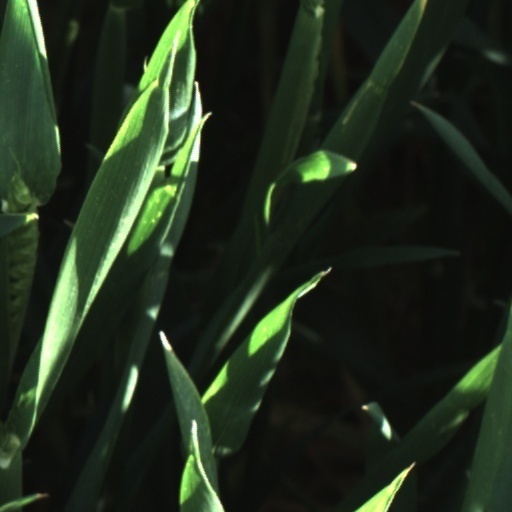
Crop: wheat